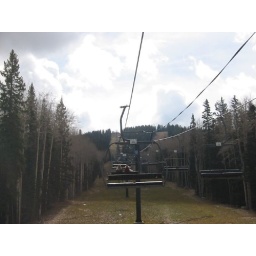
At the ski mountain near Santa Fe, we took the chair and hiked down with a picnic.